Constantin von Tischendorf

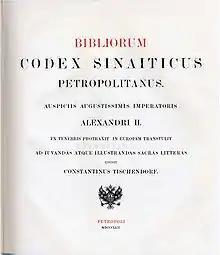
Title page from Tischendorf's facsimile edition of the Codex Sinaiticus, published in 1862

Tischendorf was born in Lengenfeld, Saxony, the son of a forensic physician. After attending primary school in Lengenfield, he went to grammar school in nearby Plauen. From Easter 1834, having achieved excellent marks at school, he studied theology and philosophy at the University of Leipzig.